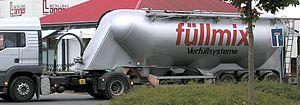
Un camion-citerne est un véhicule de la catégorie des camions utilisé pour le transport de liquides, de gaz ou encore de pulvérulents stockés en vrac.